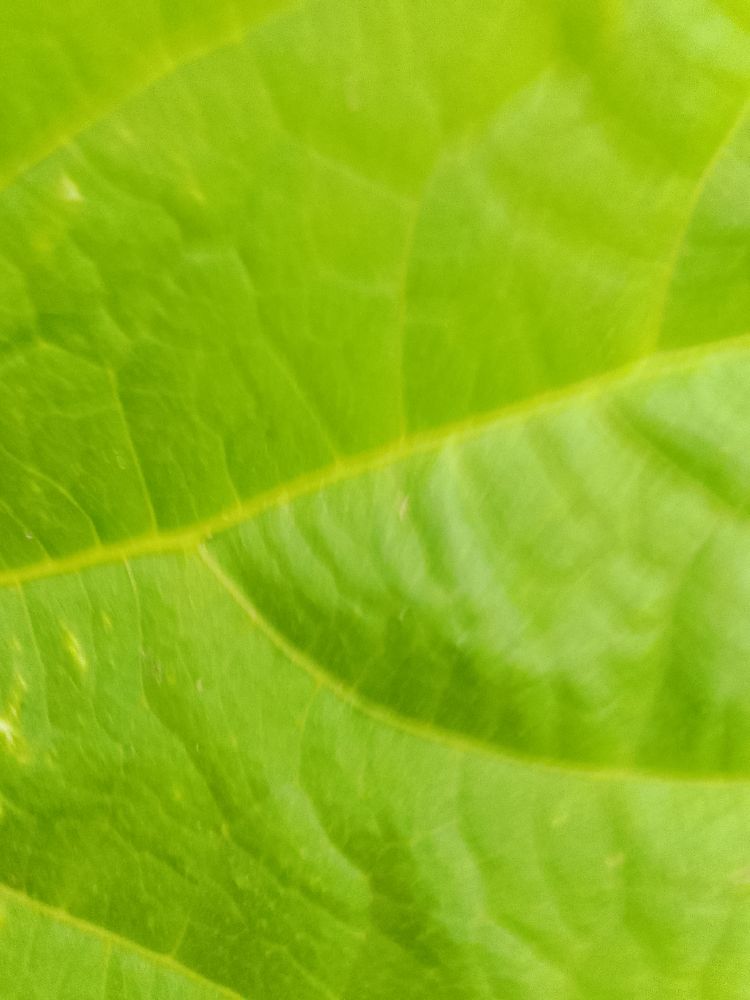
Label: healthy